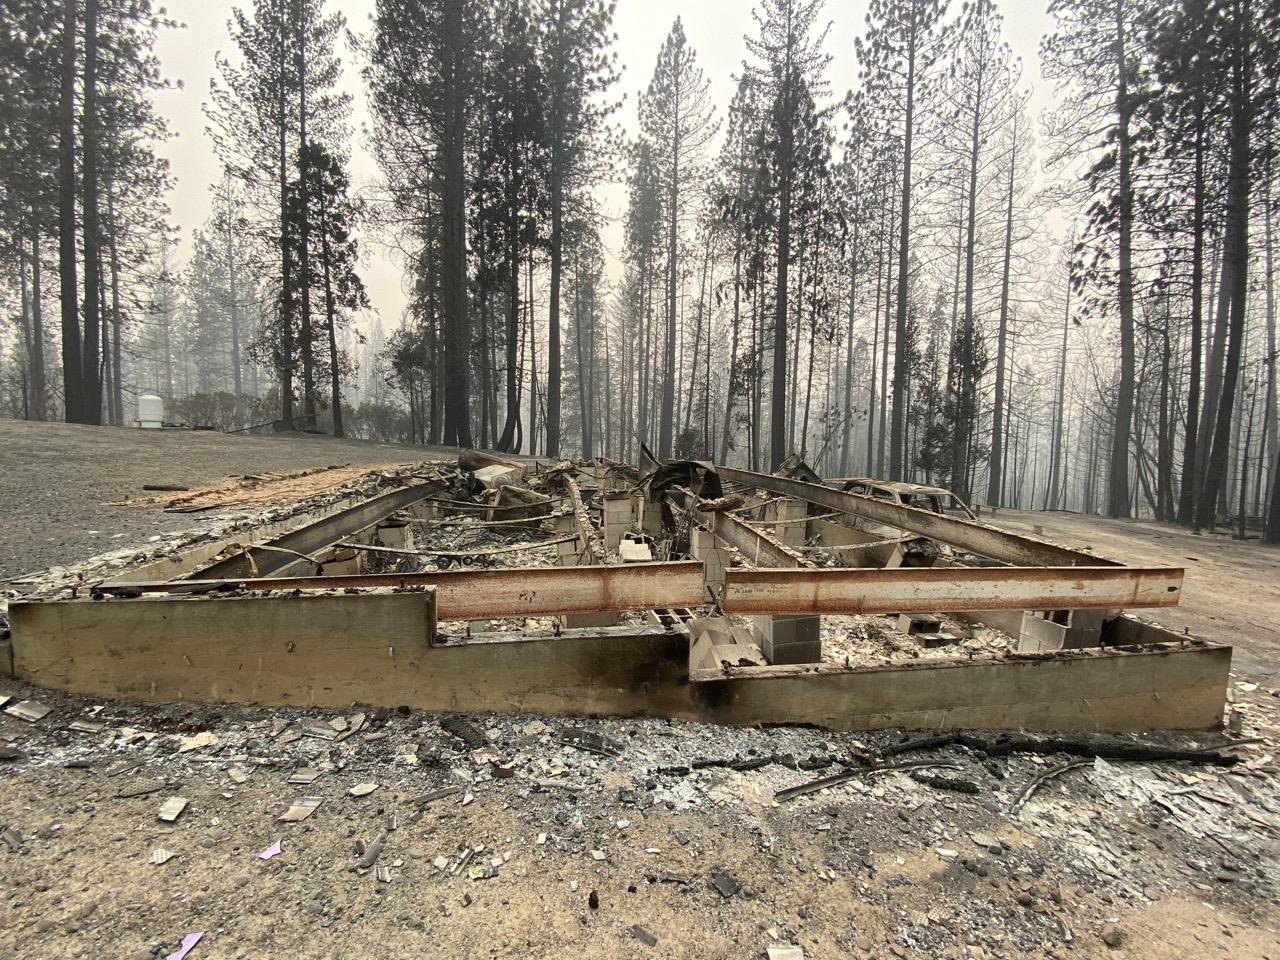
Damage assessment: destroyed